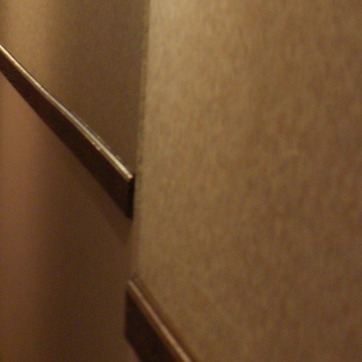
Material: wallpaper